2012 Australian Grand Prix

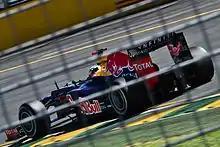
Sebastian Vettel gained four places to finish second after overtaking Lewis Hamilton during the safety car phase.

Due to a steering problem, Vitaly Petrov retired his Caterham on the start/finish straight beside the pit wall. The position of the car was dangerous so the safety car was deployed on lap 37 to allow a truck to recover it. This led to a round of pit stops which, significantly, allowed Vettel to take second place from Hamilton. With the new rules allowing lapped cars to unlap themselves, Button now had to contend with Vettel, Hamilton, Webber and Alonso behind him. With the safety car returning to the pits after lap 41, Button opened up a three-second gap at the restart. Hamilton was unable to overtake Vettel for second place, and fell into the clutches of Webber in fourth. Pastor Maldonado harried Alonso for fifth, with a radio transmission from the Ferrari pit revealing that Alonso's tyres were quickly degrading. Maldonado was unable to find a way past Alonso, and ultimately crashed out on the final lap when he applied too much throttle too soon while still on the astroturf through the apex of turn 7. As a result of pushing hard in pursuit of Alonso and ten world championship points, his Williams was forced into a spin which he could not correct. He made heavy contact with the wall, but was not injured, and was ultimately classified thirteenth as he had completed 90% of the race distance.